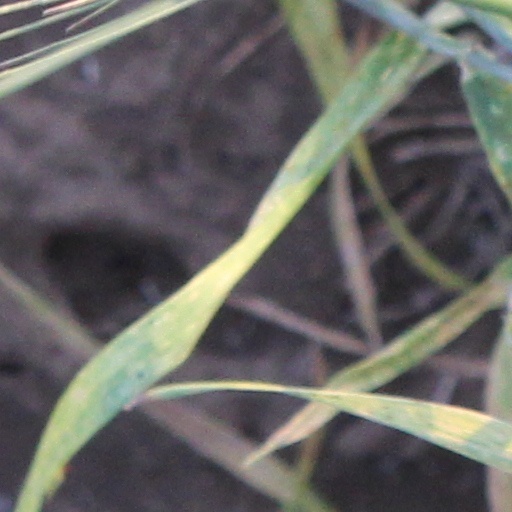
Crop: wheat